2018 Preakness Stakes

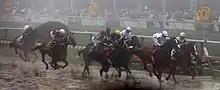
Justify leads Good Magic past the stands for the first time in the 2018 Preakness

The conditions for the race were so poor that the "Washington Post" jokingly said the track "should have been downgraded from 'sloppy' to 'biblical'". After heavy downpours over several days, the rain finally stopped shortly before the race but then a heavy fog descended, limiting visibility to about a sixteenth of a mile. Despite the weather, a crowd of 134,487 watched at the track, the third-largest attendance in history. Total wagering on the race was a record $61.97 million, boosted by increases in wagering on exotics such as the trifecta and superfecta. The NBC broadcast received a 5.5 overnight rating and 12 share, a 12% increase over 2017. The ratings during the race itself peaked at 6.6 overnight with a 15 share.